Ampelos

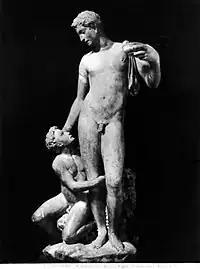
Bacchus and Ampelos ". Pre-1865 image of a Roman statue in the Galleria degli Uffizi, Florence.

The second version involves grape vines in a different manner. According to Ovid: